Jeremy Scott

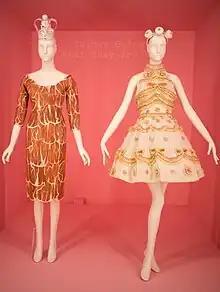
Dress by Scott [left] on display at The Met's exhibit ""

In October 2013 Scott became Moschino's creative director. After turning down several other offers, he chose the Italian label because it had a similarly irreverent approach, its founder Franco Moschino seeing fashion as a form of protest.